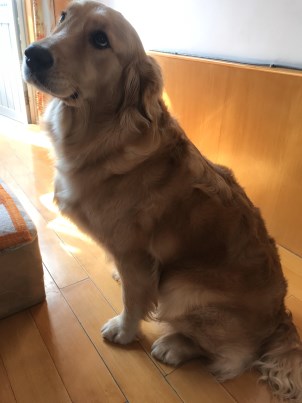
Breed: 5355-n000126-golden_retriever